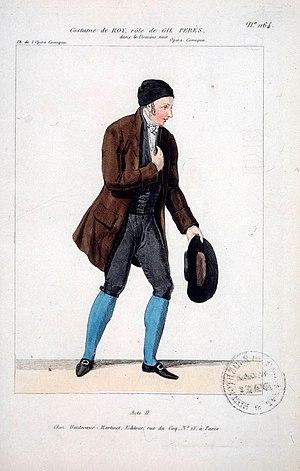
Auber - Le domino noir - Roy (rôle de Gil Perès)